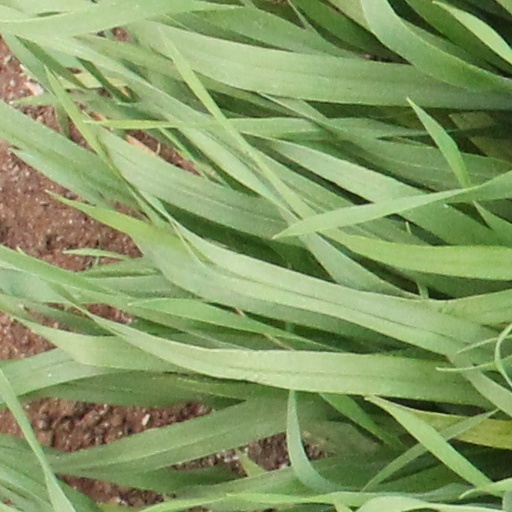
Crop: wheat